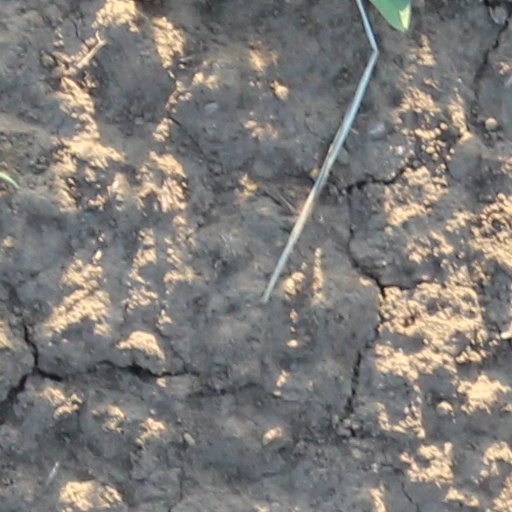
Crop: wheat